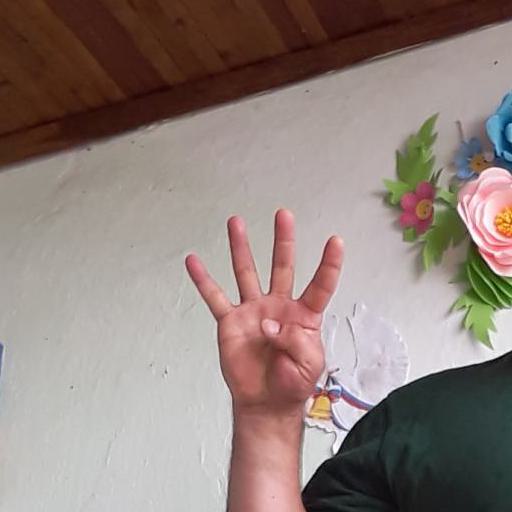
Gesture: four